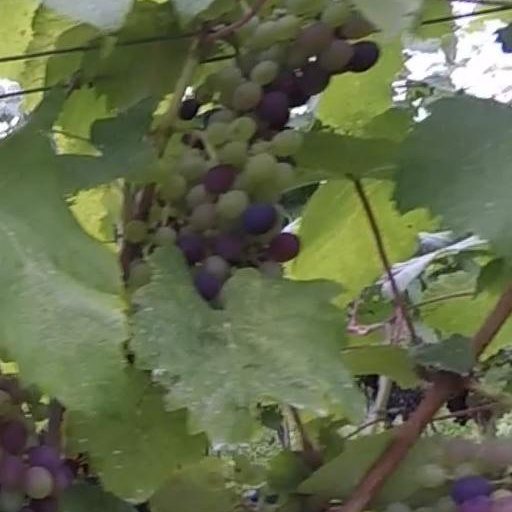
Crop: grape